Quantum point contact

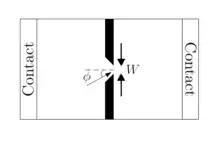
Classical ballistic transport through a point contact induced by a concentration difference

Net current through a quantum point contact, carried by the shaded region in "k"-space. The 1D subbands then correspond to the pairs of horizontal lines at